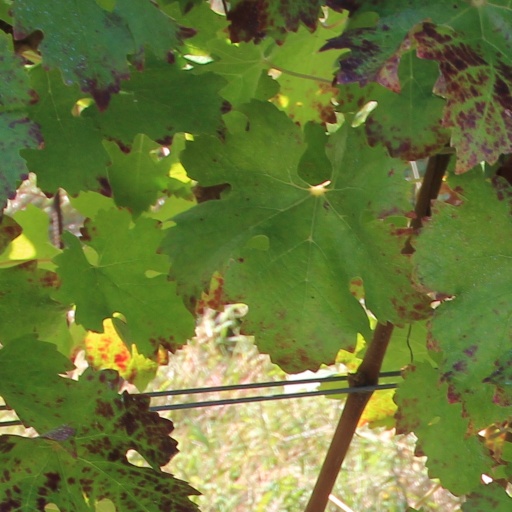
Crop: grape